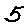
Label: 5